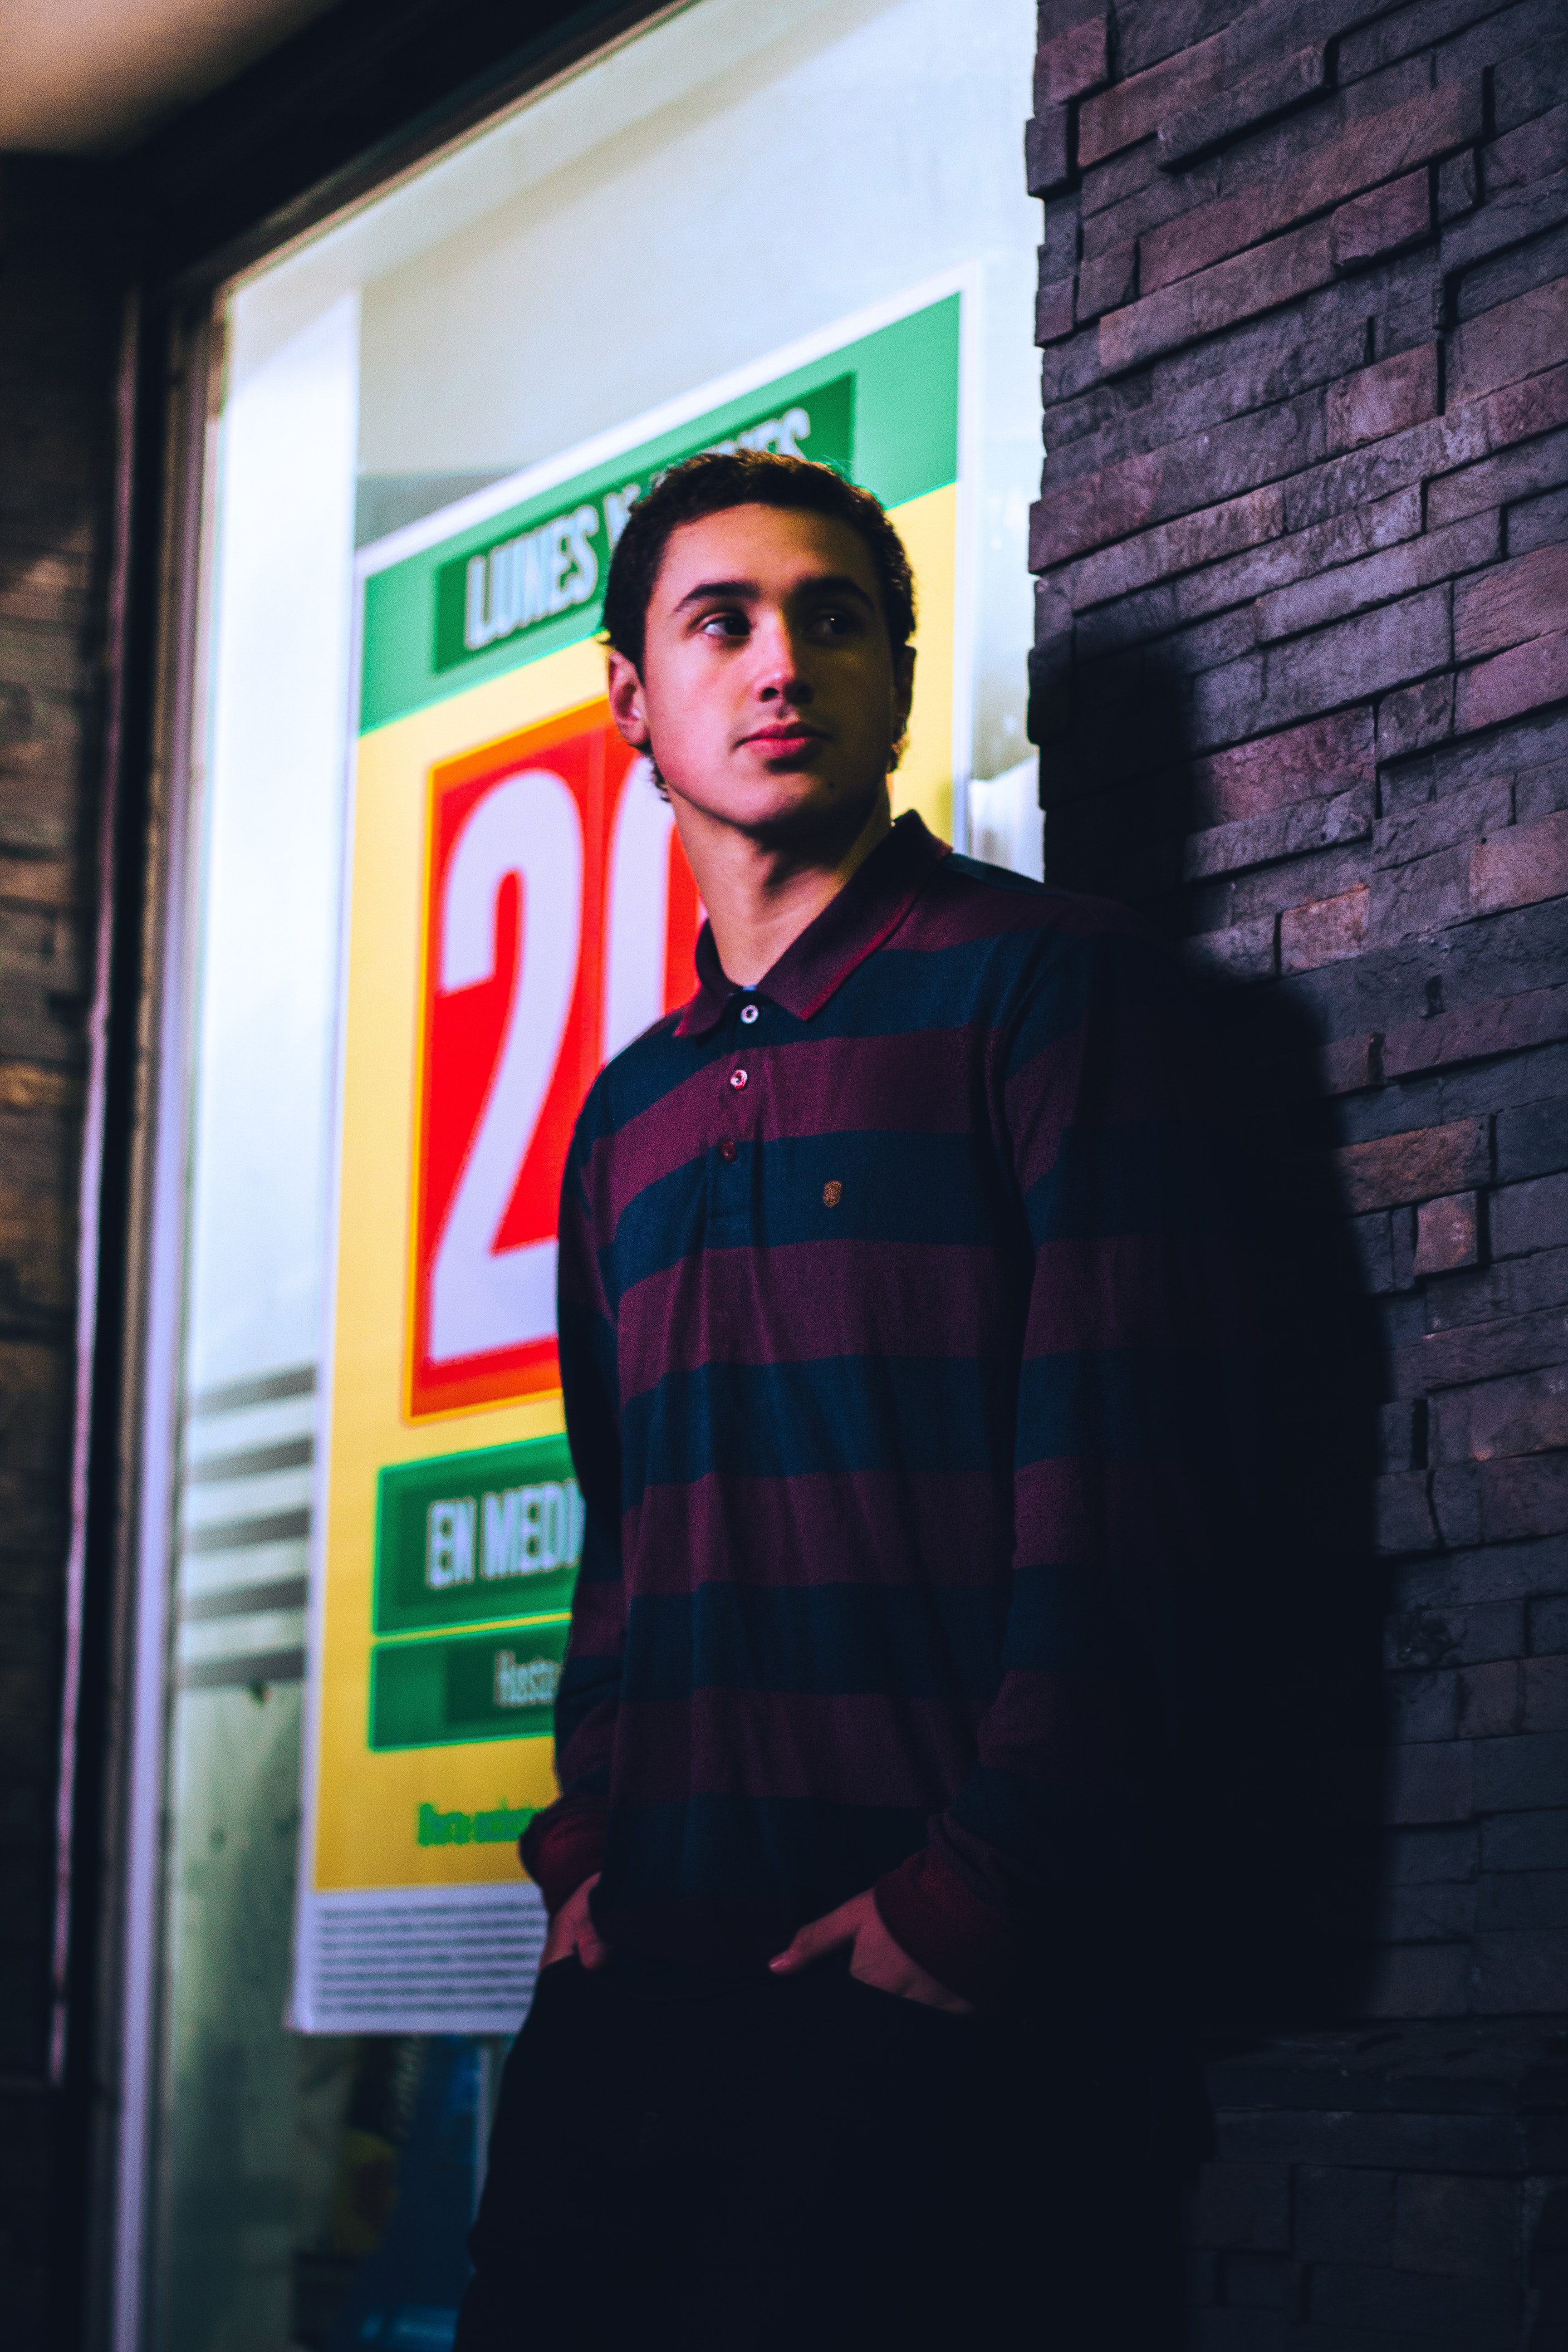
green, photography, t shirt